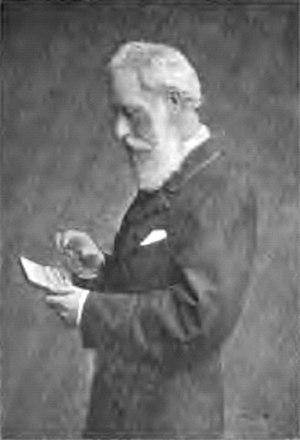
James Carnegie, 9ᵉ comte de Southesk KT est un noble, explorateur et poète écossais.